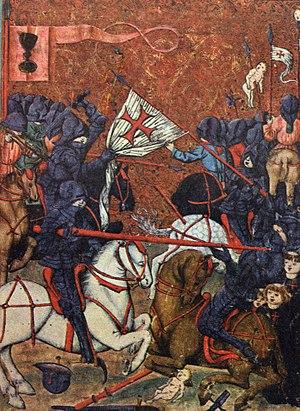
Les croisades contre les hussites sont des campagnes militaires des féodaux et de l'Église catholique contre les paysans et les partisans de Jan Hus en Bohême de 1420 à 1434. Ce furent les premiers combats en Europe où des armes portatives à poudre comme les mousquets firent une contribution décisive.
Les croisades du Moyen Âge sont des expéditions militaires organisées pour pouvoir mener le pèlerinage des chrétiens en Terre sainte afin d'aller prier sur le Saint-Sépulcre. À cette époque, elles sont d'ailleurs conçues comme une forme très particulière de pèlerinage, un « pèlerinage en armes ». Elles ont été prêchées par des papes, par des autorités spirituelles de l'Occident chrétien comme Bernard de Clairvaux, ou par des souverains comme Frédéric Barberousse.